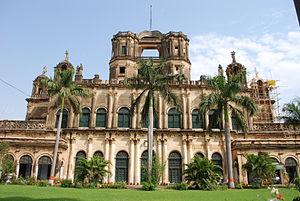
L'Uttar Pradesh est un État du nord de la République indienne. C'est l'État le plus peuplé du pays, avec environ 200 millions d'habitants.